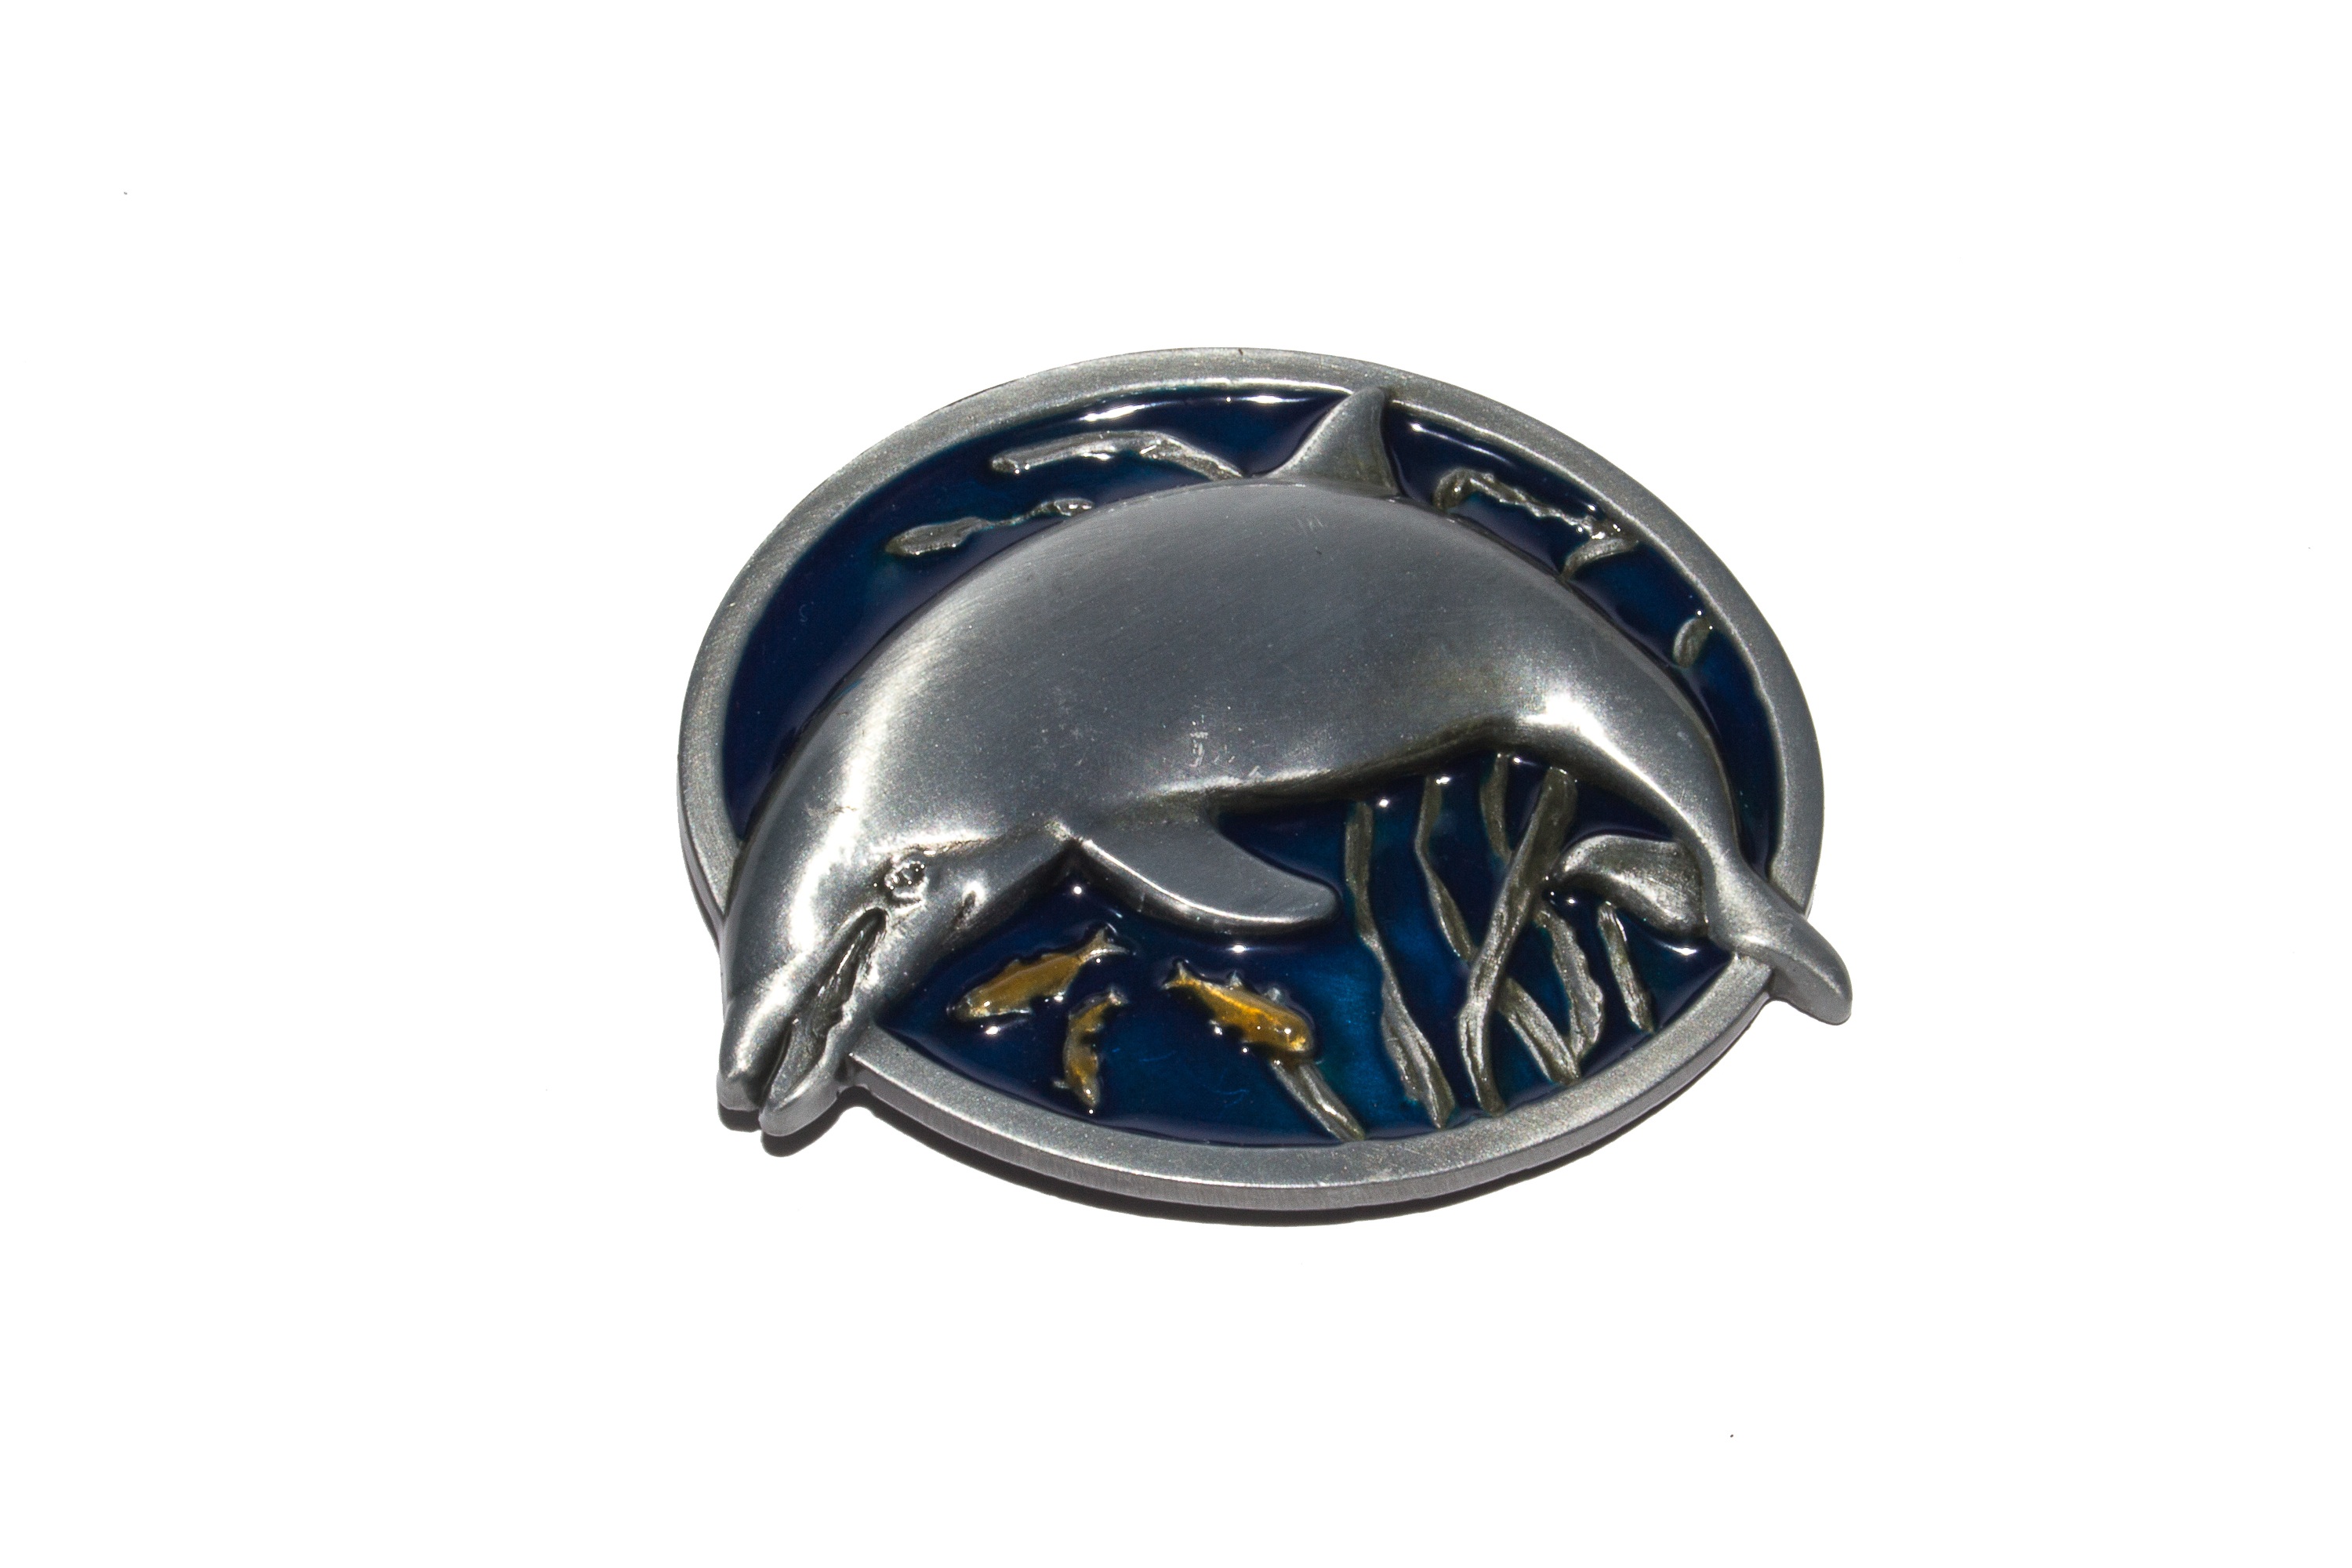
clothing, headgear, sports equipment, helmet, cap, goggles, dolphin, buckles, charo, belt buckle, football helmet, fashion accessory, personal protective equipment, football equipment and supplies, protective equipment in gridiron football